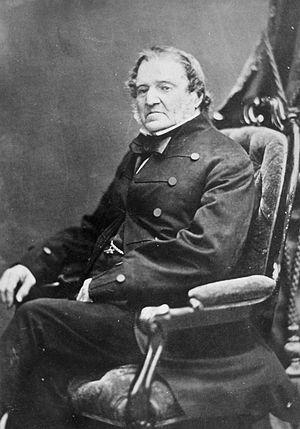
Hon. Frederic-Auguste Quesnel, Montréal, Québec, Canada - photographie peinte, copie réalisée en 1867 William Notman (1826-1891), Sels d'argent sur papier monté sur papier - Papier albuminé, 8.5 x 5.6 cm
L'Honorable Frédéric-Auguste Quesnel, député, Ordre du Croissant, était un avocat Canadien, homme d'affaires et politicien.
Liste des conseillers législatifs de la Province du Canada. Les personnes suivantes ont été membres du Conseil législatif de la Province du Canada.